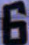
Number: 6